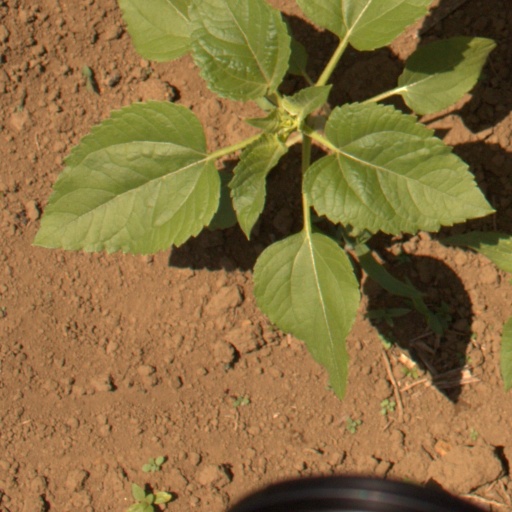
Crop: Jerusalem artichoke